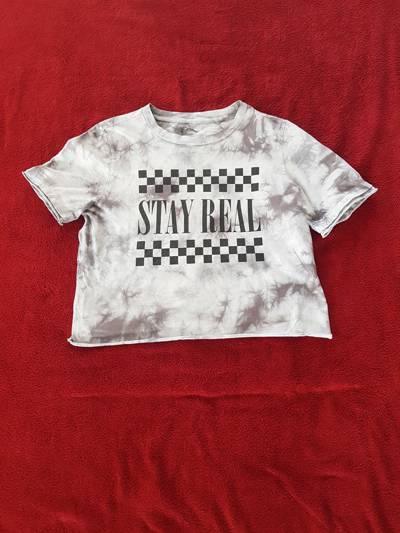
Waste category: clothes